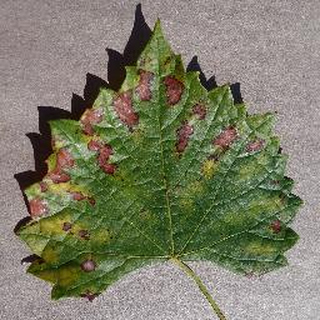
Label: grape_esca_black_measles